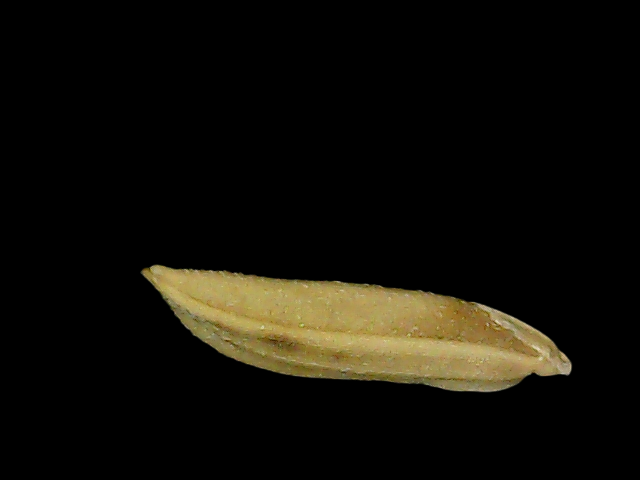
Rice variety: Bd75